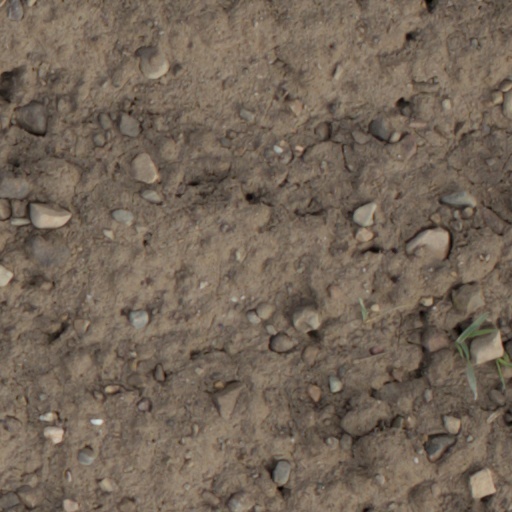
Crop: wheat